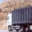
Label: truck